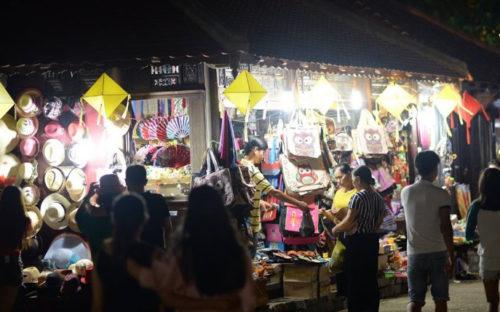
ở trong quầy hàng có sự xuất hiện của nhiều mặt hàng